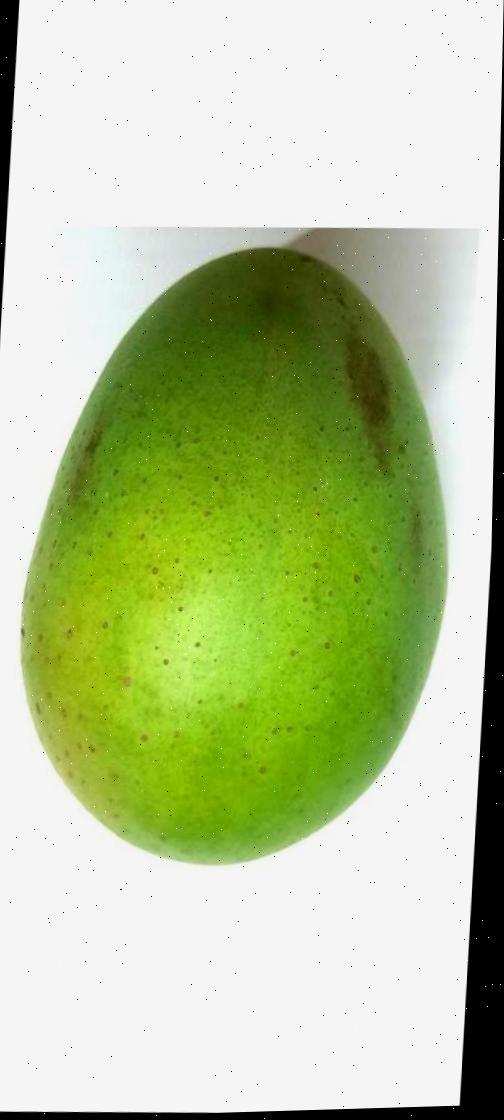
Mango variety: Langra